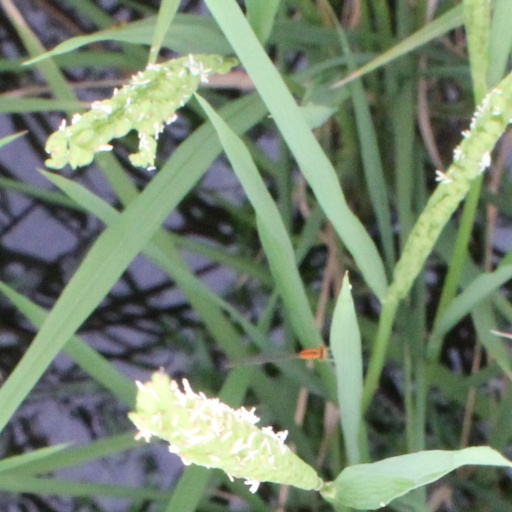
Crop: rice